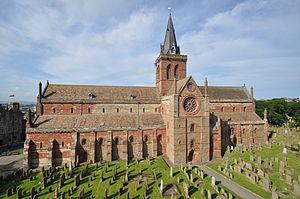
Allison Balfour est une guérisseuse écossaise de l'île d'Orkney, exécutée à Kirkwall le 16 décembre 1594 pour sorcellerie.